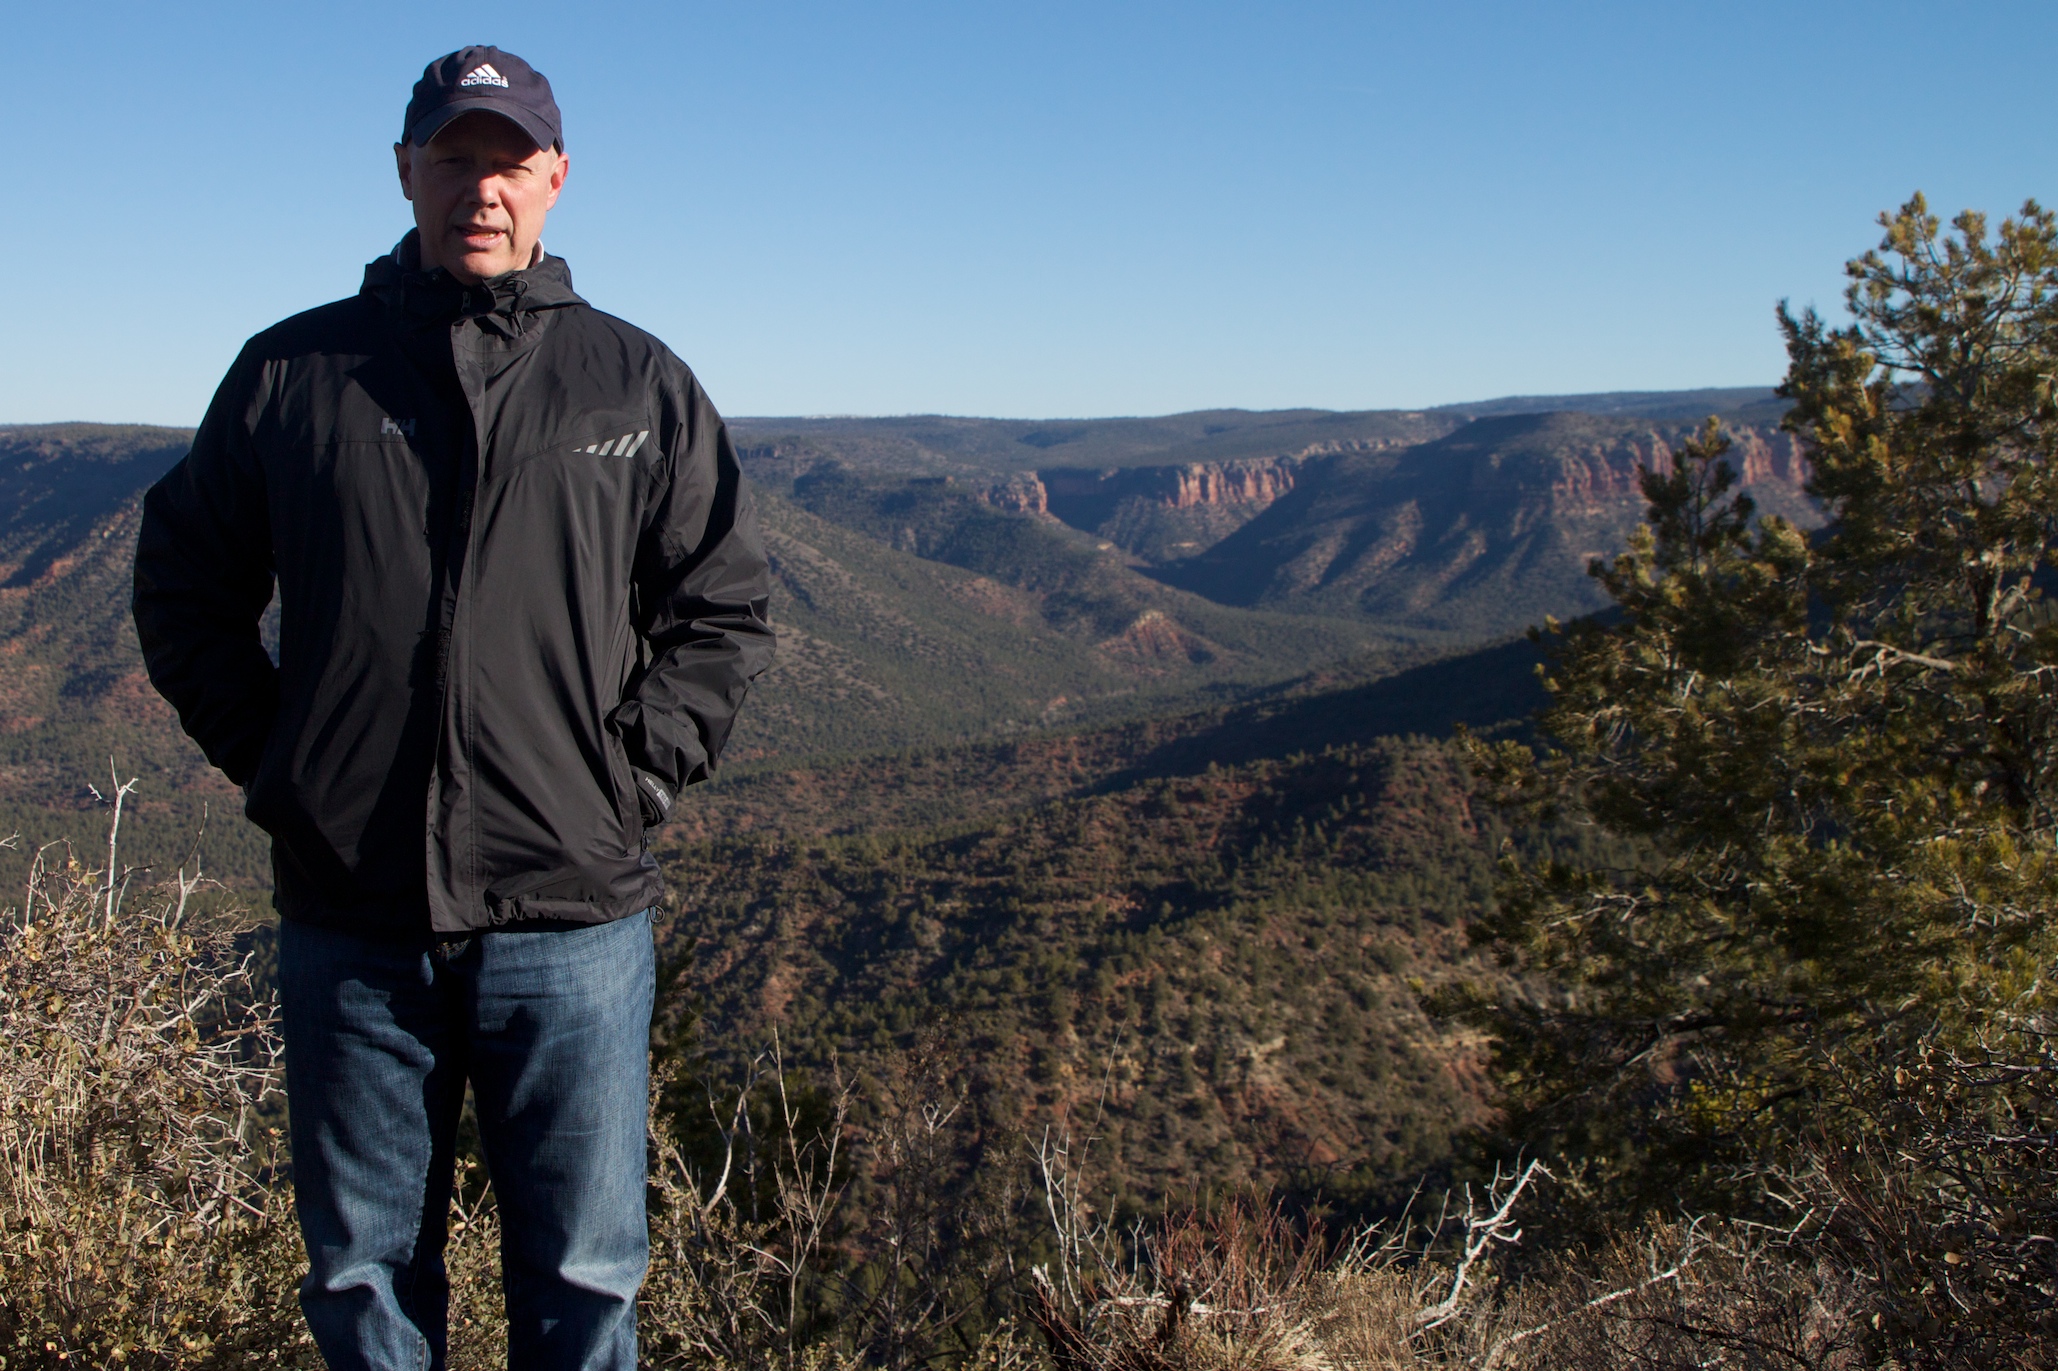
wilderness, walking, mountain, hiking, trail, adventure, ridge, geology